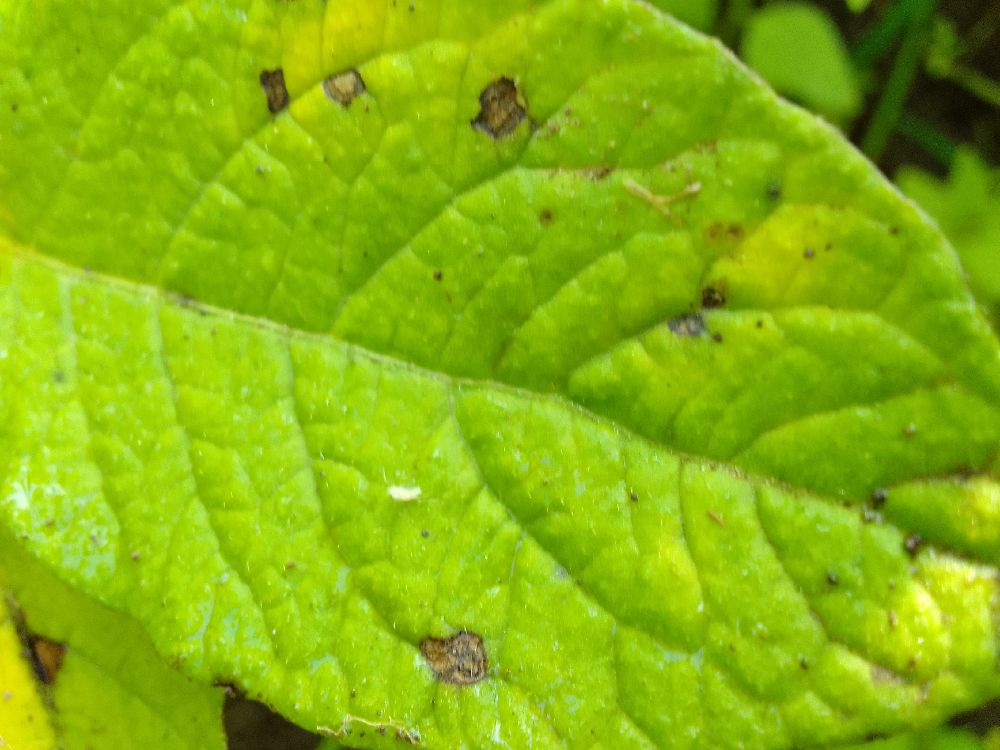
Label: Early blight